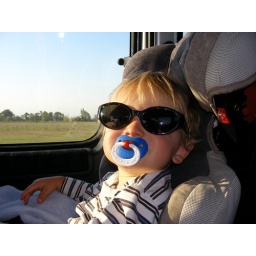
Quintin sitting in his car seat